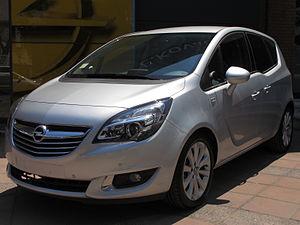
La deuxième génération d'Opel Meriva, dite Meriva B, est un minispace commercialisé depuis juin 2010, qui remplace l'Opel Meriva A.